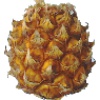
Label: Pineapple Mini 1